Jeon Kwang-in

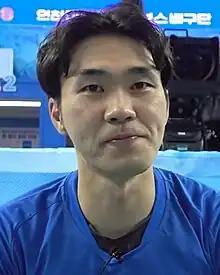
Jeon in 2019

Jeon Kwang-In (born in Hadong, Gyeongsangnam-do) is a South Korean male volleyball player. He was part of the South Korea men's national volleyball team at the 2014 FIVB Volleyball Men's World Championship in Poland. He played for KEPCO Vixtorm.